Eduard Müller (sculptor)

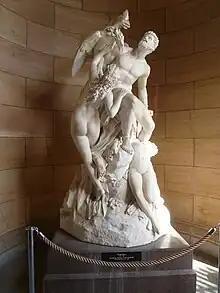
“Prometheus Bound and the Oceanids” (1872–79)

Masterly composition, great truthfulness to life, and a high degree of technical perfection are the chief characteristics of his ideal figures and mythological groups, the best known of which include: